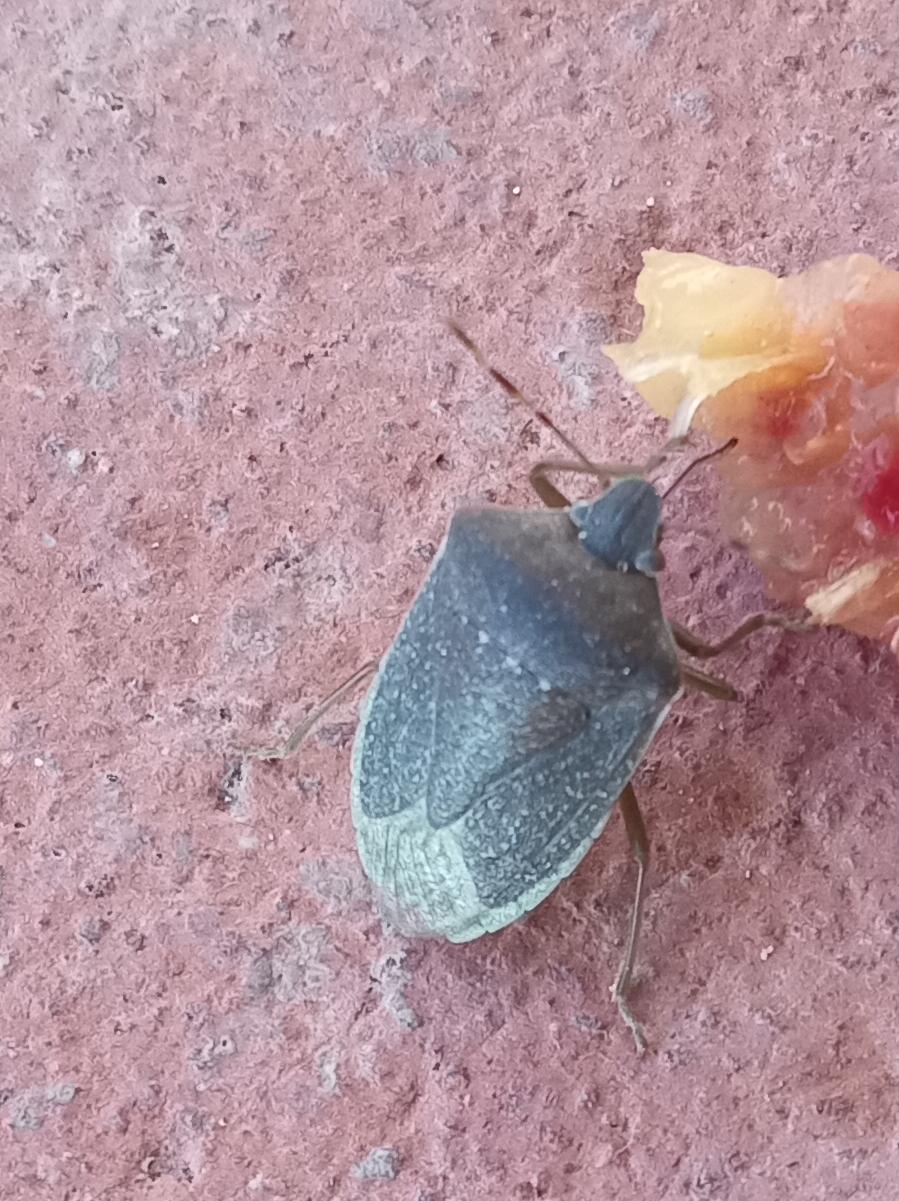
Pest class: stink_bug